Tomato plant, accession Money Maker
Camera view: horizontal (90 deg, fisheye); turntable rotation: 60 degrees
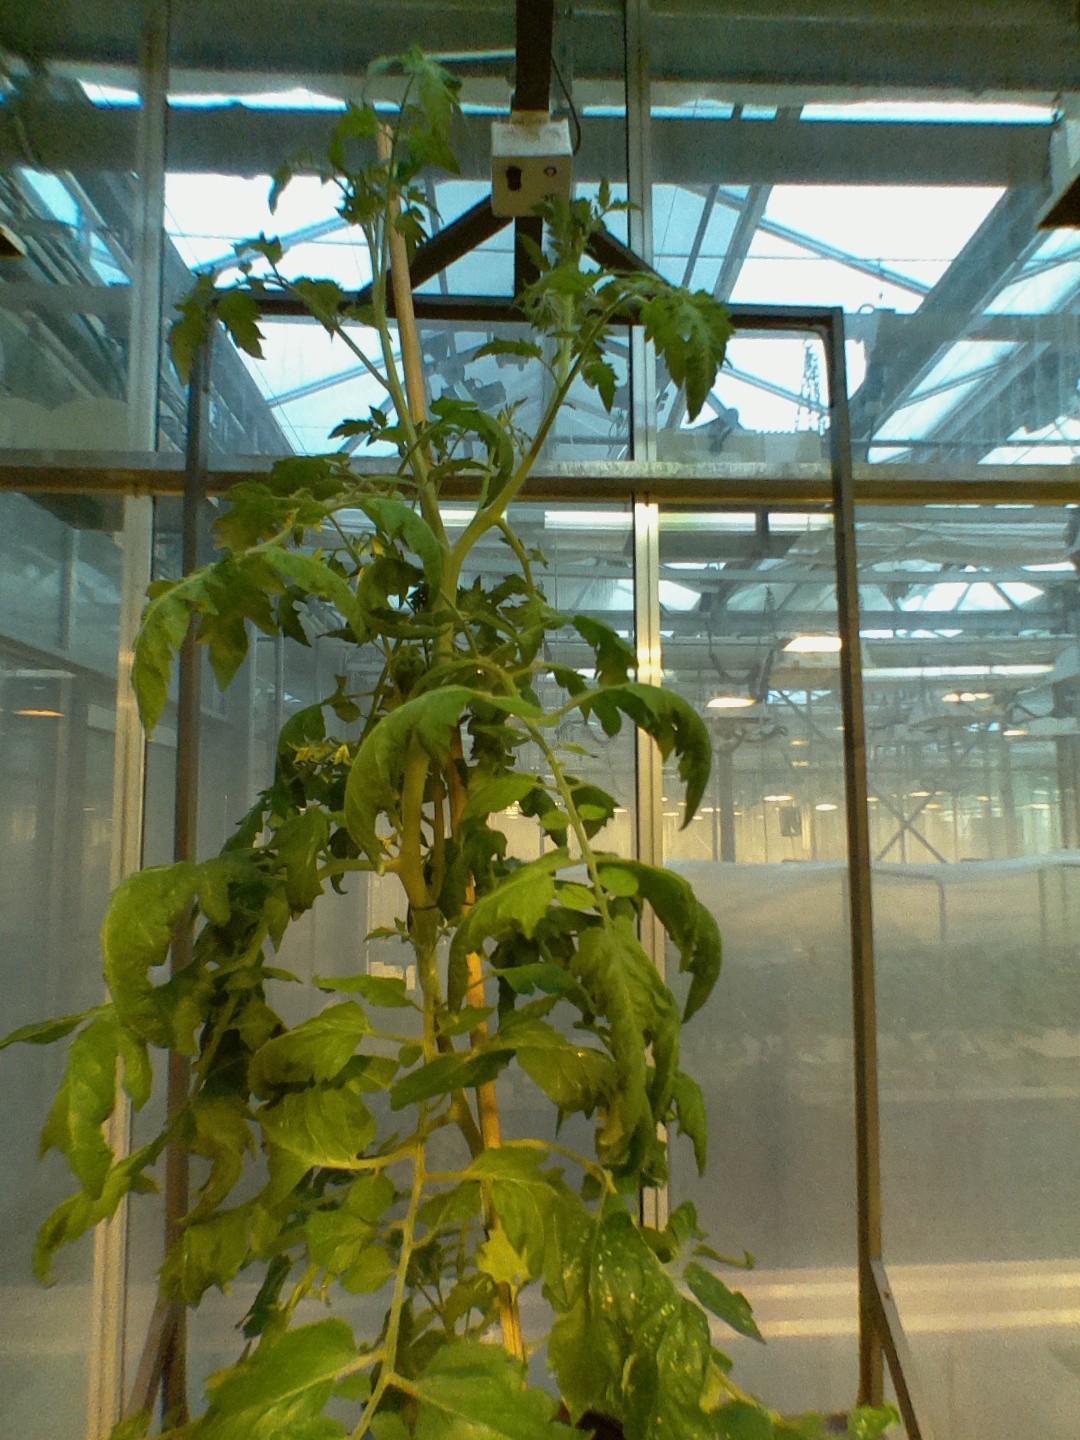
BBCH growth stage 67: Full flowering, 70%-80% of flowers open, more petals falling